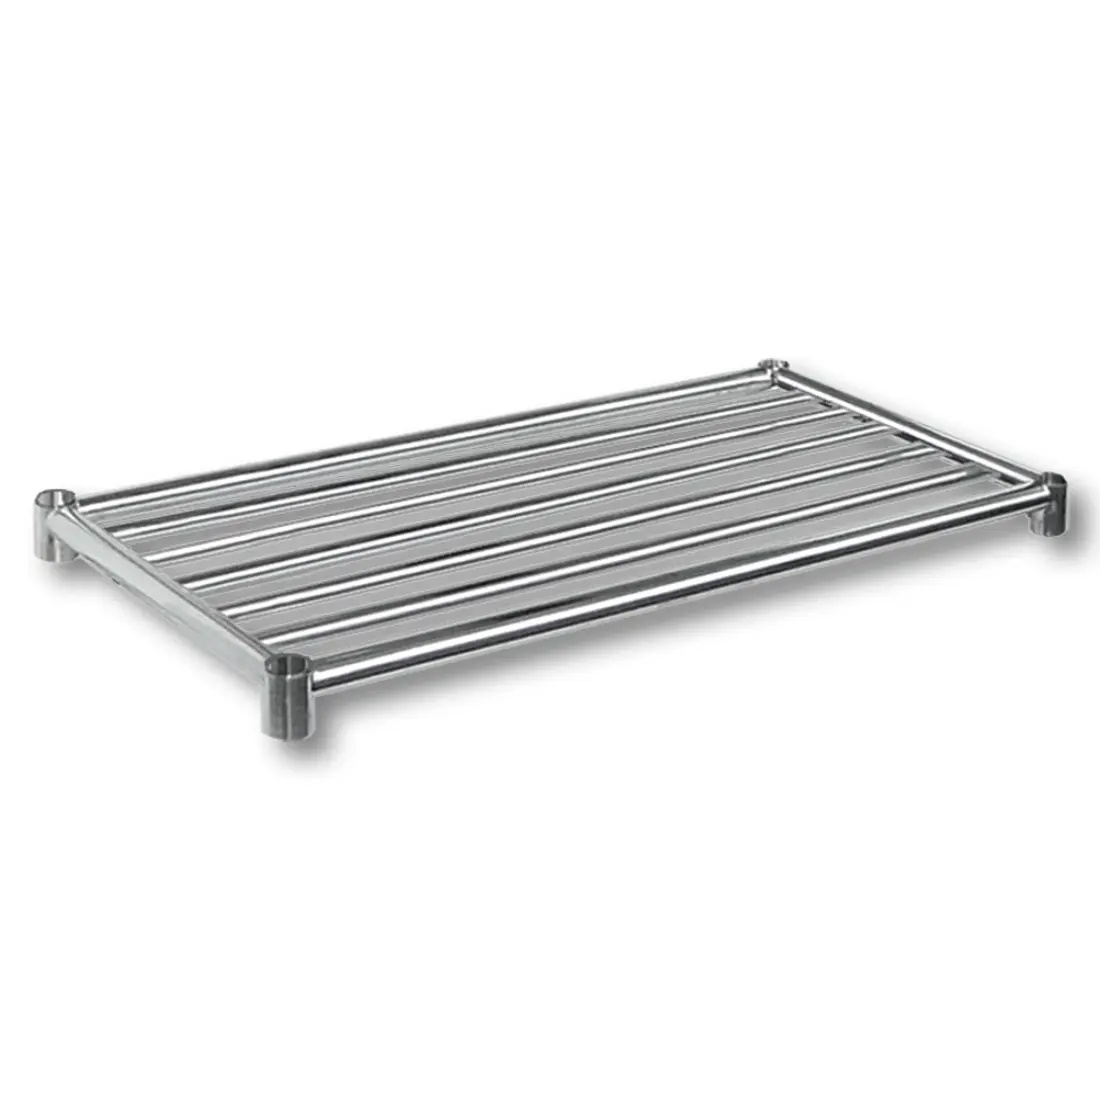
PRU6-0900/A Pot Undershelf
All Stainless Steel Pot Undershelf – PRU6-0900/A • 1.2mm SUS304 (18/8); BA finish • outer frame tubes: 38 Ø 1.2 mm tube • inner tubes: 25 Ø 1 mm tube with 40 mm spacing Weight 0.0000 kg Depth (mm) 490 Height (mm) 0 Width (mm) 790 Power 0 Net Weight (Kg) 0
Brand: FED
Category: Home & Garden > Kitchen & Dining > Kitchen Appliance Accessories > Cooktop, Oven & Range Accessories > Racks